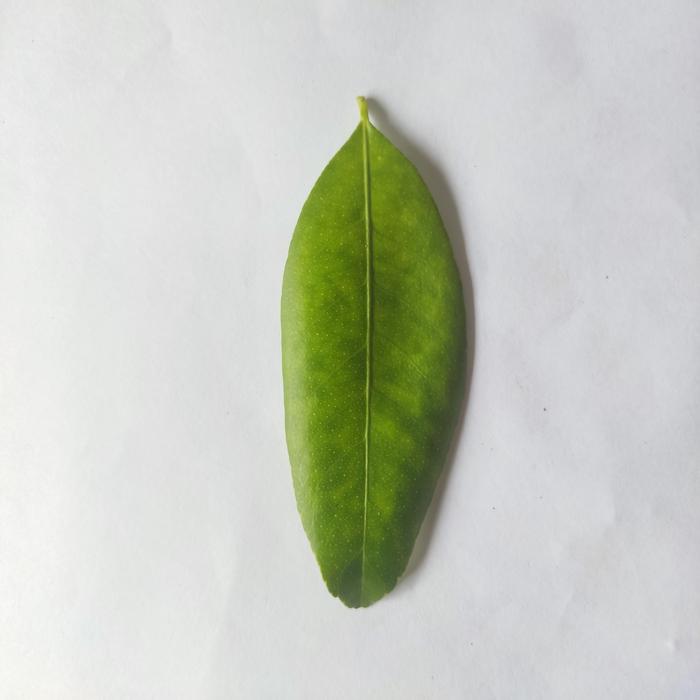
Crop: Lemon
Leaf condition: Citrus